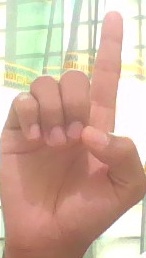
ASL sign: D